Steve Allen

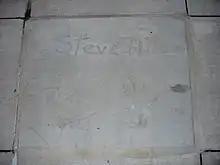
The handprints of Allen in front of Hollywood Hills Amphitheater at Walt Disney World's Disney's Hollywood Studios theme park

Allen became an announcer for radio KFAC in Los Angeles, then moved to the Mutual Broadcasting System in 1946, talking the station into airing his five-nights-a-week comedy show "Smile Time", co-starring Wendell Noble. After Allen moved to CBS Radio's KNX in Los Angeles, his music-and-talk half-hour format gradually changed to include more talk in an hour-long late-night format, boosting his popularity and creating standing-room-only studio audiences.